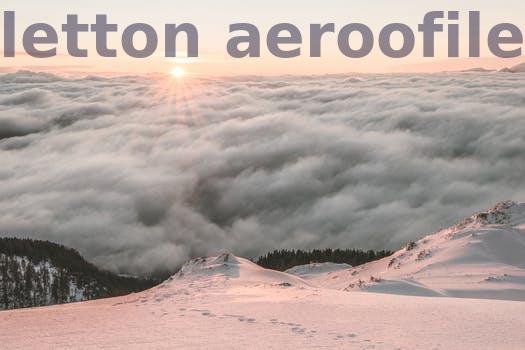
Label: Watermark